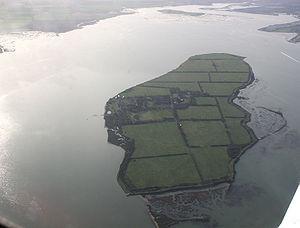
La Blackwater est un fleuve du sud-est de l'Angleterre.